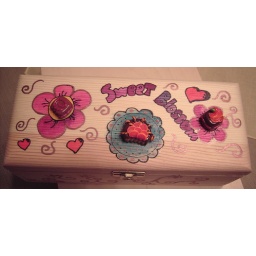
wooden box with decorations in polymer clay